Westlothiana

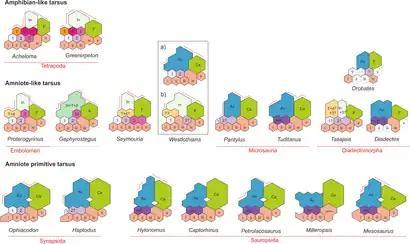
A collection of schematic diagrams showing the arrangement of ankle bones in "Westlothiana" and other tetrapods. For "Westlothiana", a) applies to Smithson (1989)'s interpretation and b) applies to Smithson "et al." (1993)'s

The ankle of "Westlothiana" was similar (but probably not identical) to that of basal amniotes, rather than amphibians. In modern amphibians and most non-amniote tetrapods, the ankle is formed by twelve bones. Five small, rounded ankle bones, known as "distal tarsals", connect to the metatarsal bones which each lead to a toe. Three somewhat larger ankle bones, known as "proximal tarsals", connect to the bones of the lower leg. These three are the medium-sized fibulare (which connects to the fibula), the small tibiale (which connects to the tibia), and the quite large intermedium which lies in the middle and contacts both the fibula and tibia. Four small numbered bones known as "centralia" fill in the gaps between the proximal and distal tarsals.